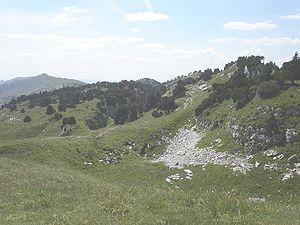
Le Parc naturel régional du Haut-Jura est un parc naturel régional français, créé le 10 février 1986 dans le sud-ouest du massif du Jura en France, à cheval sur les régions de Bourgogne-Franche-Comté et d'Auvergne-Rhône-Alpes, en bordure de la frontière avec la Suisse. D'une superficie de près de 178 000 hectares, il regroupe 106 communes adhérentes et 7 villes-portes soit une population d'environ 101 000 habitants.
Le crêt de la Neige est, avec une altitude de 1 720 mètres, le plus haut sommet du massif du Jura, dans l'Ain, en France. C'est un sommet de l'anticlinal des monts Jura.
Le Reculet est le second plus haut sommet du Jura, dans l'Ain, en France. Il culmine à 1 719 mètres d'altitude. Il est situé au sud-ouest du crêt de la Neige, au nord-ouest de Genève sur la commune de Thoiry, porte du parc naturel régional du Haut-Jura. Il est au cœur de la réserve naturelle nationale de la haute chaîne du Jura : son accès se fait donc sous respect de la réglementation de cette dernière.